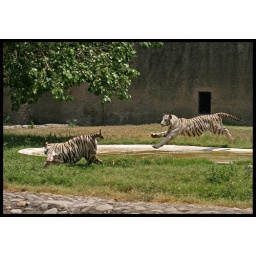
Tiger (Panthera tigris) jumping on a tigress in Chattbir Zoo, Chandigarh